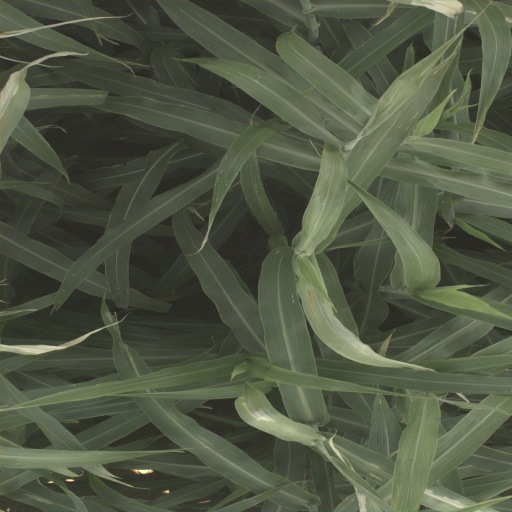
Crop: sorghum